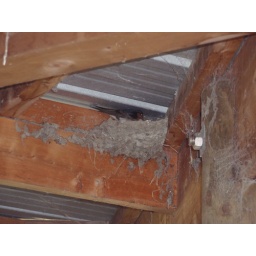
The swallow was nesting in the roof of the bird watching hide - didn't know they could read!